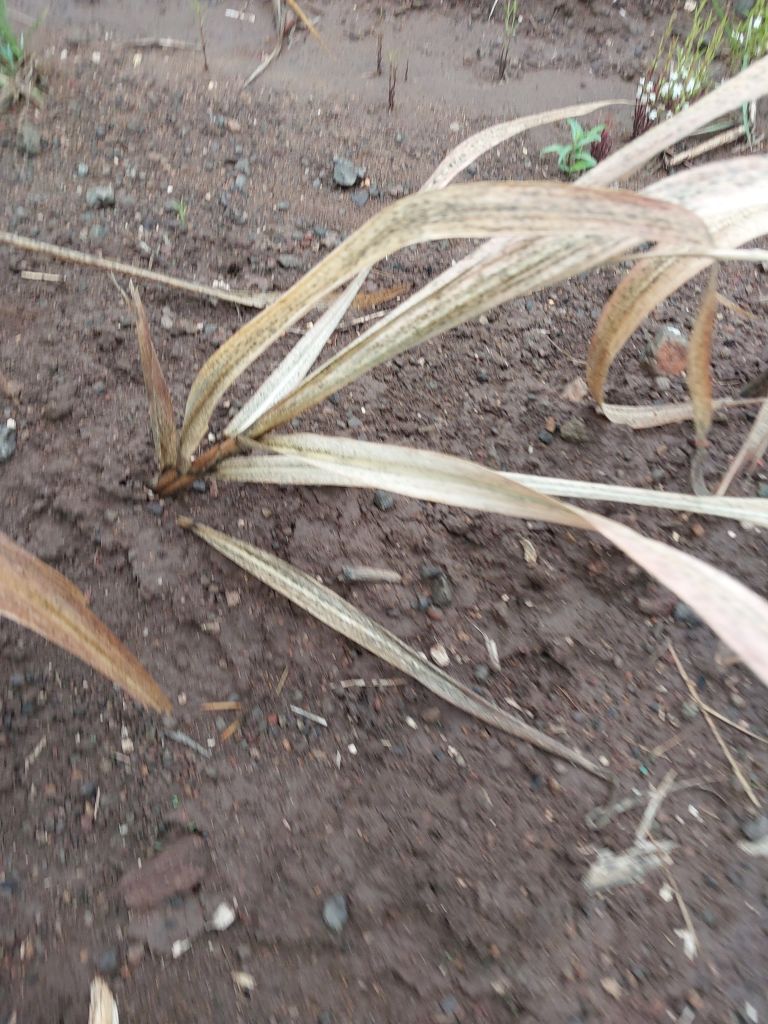
Label: Sett Rot